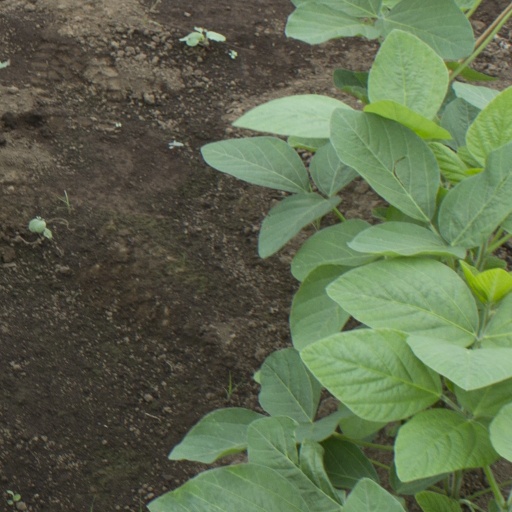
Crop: soybean